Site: brandenburg
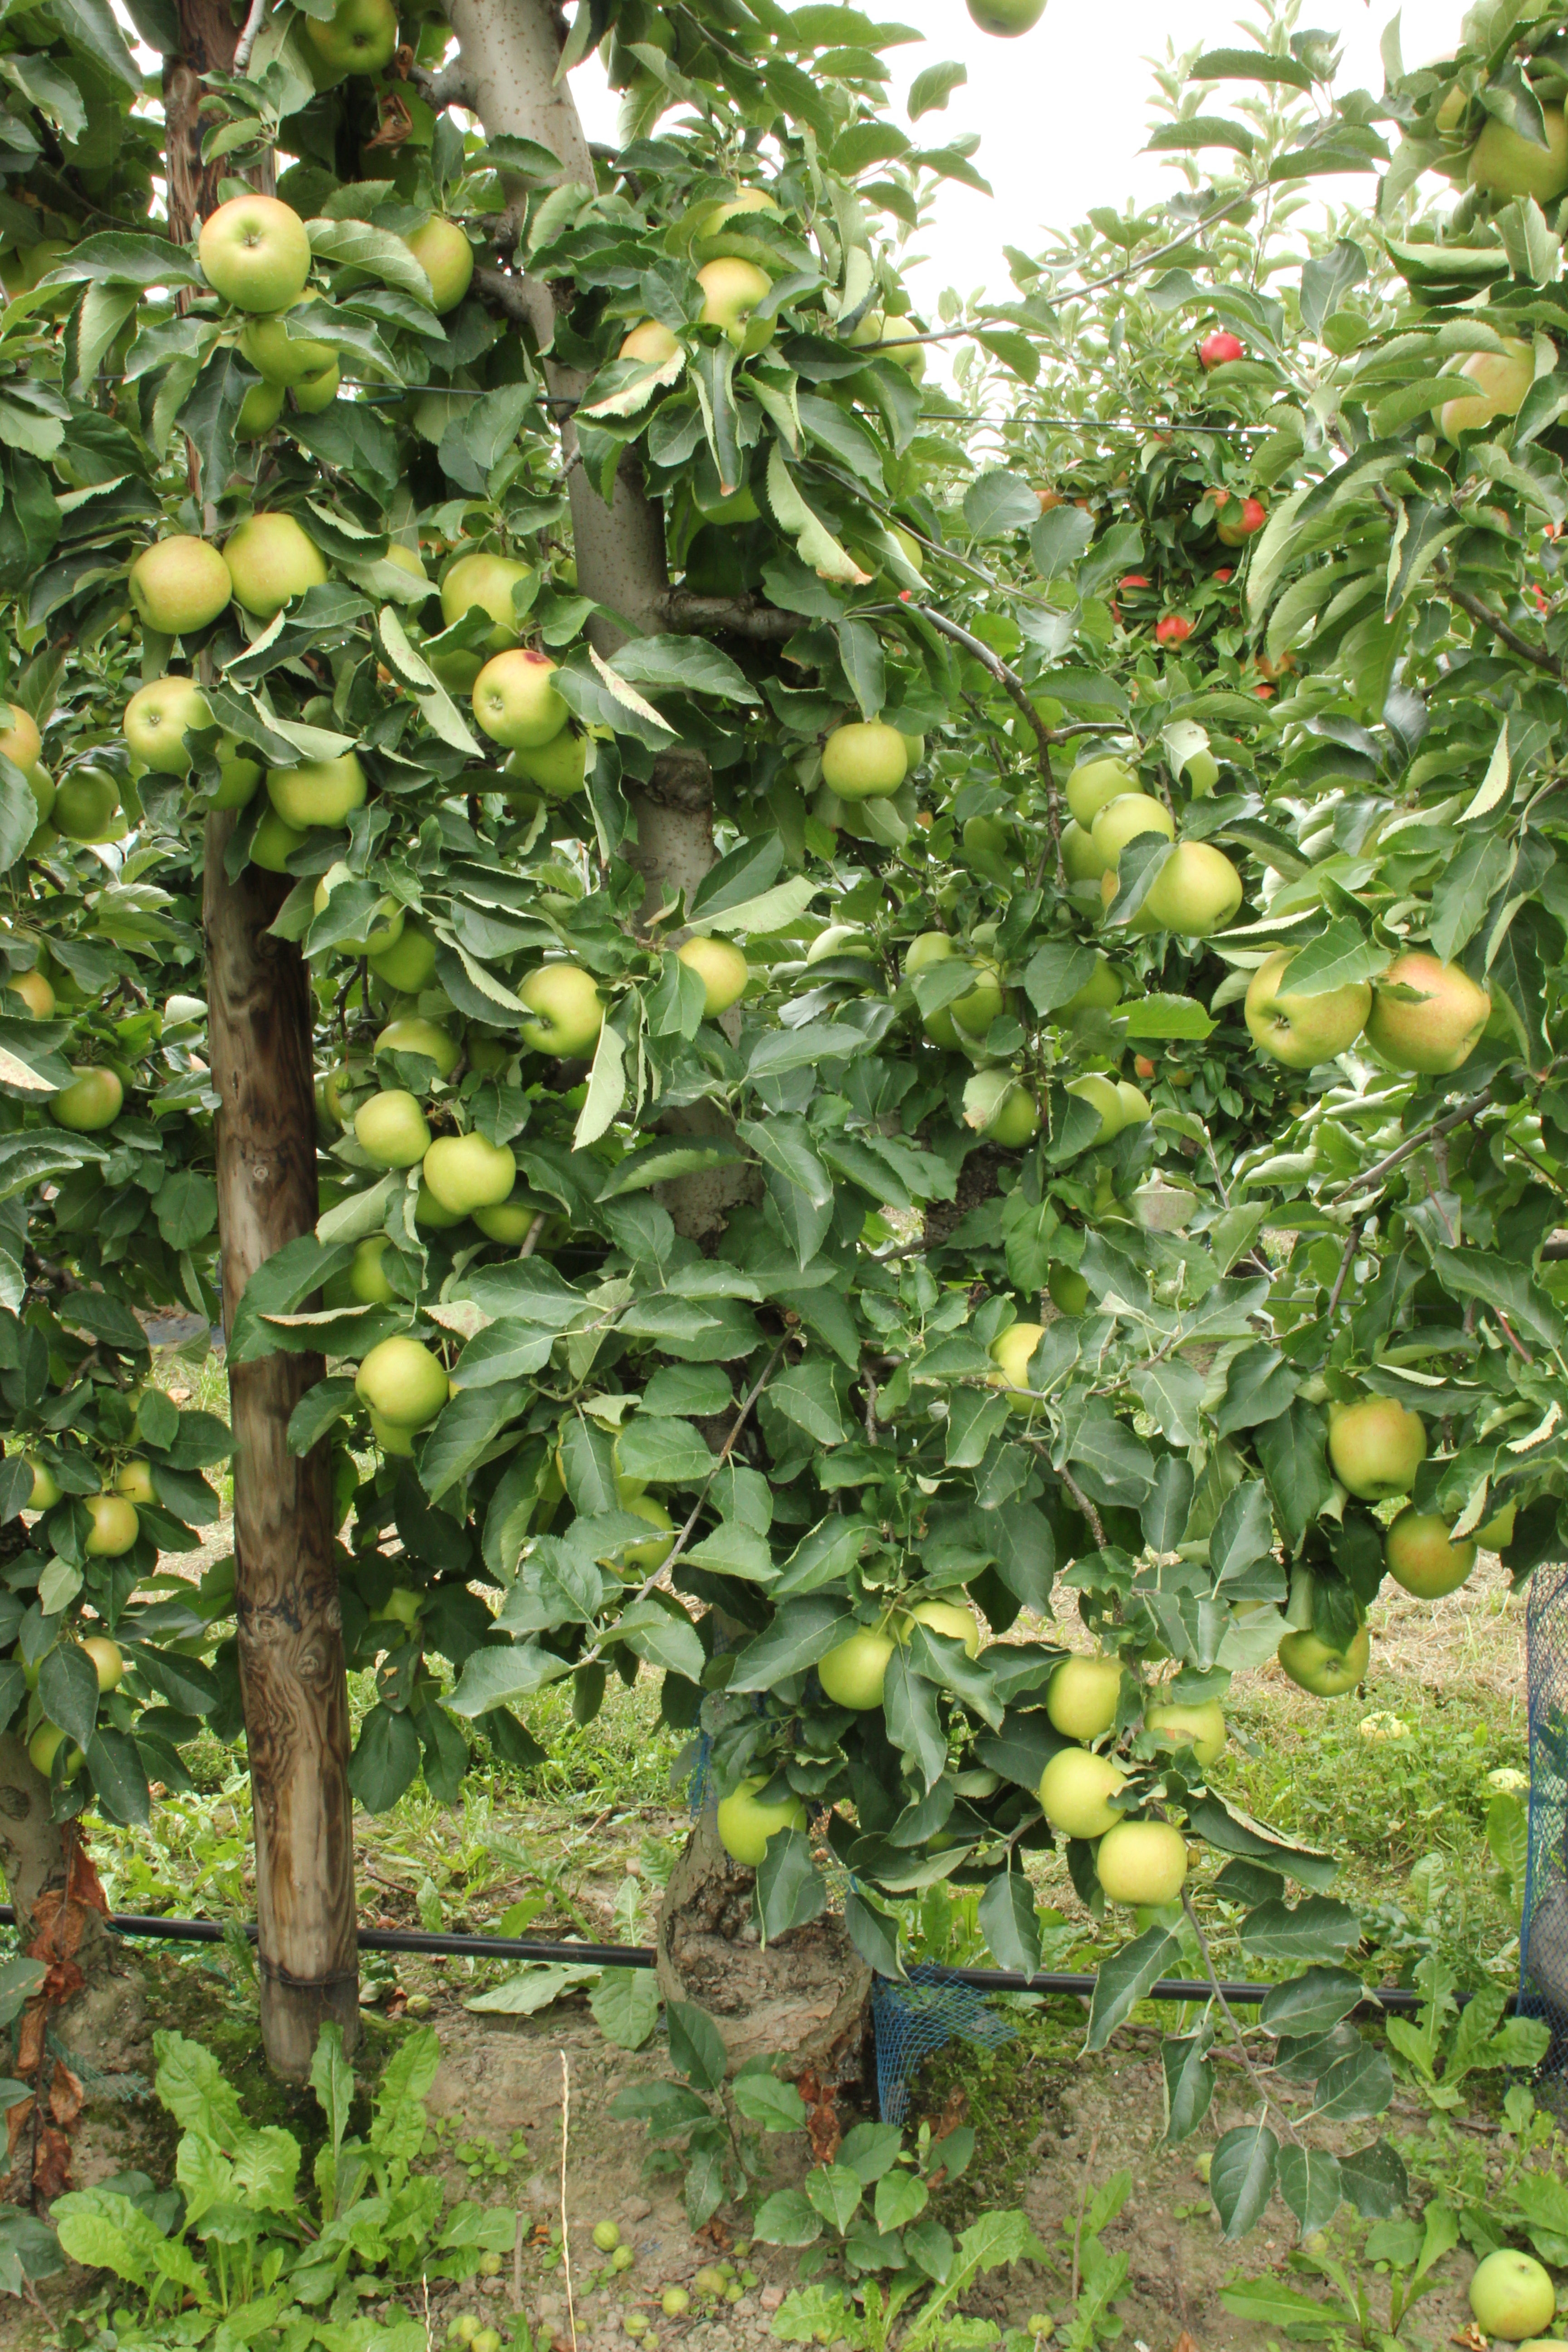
Growth stage (BBCH 87): Maturity of fruit and seed